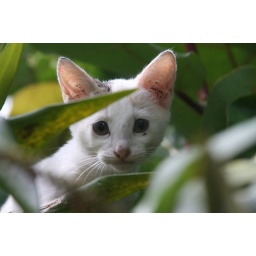
Pinky in a sweet cup tree